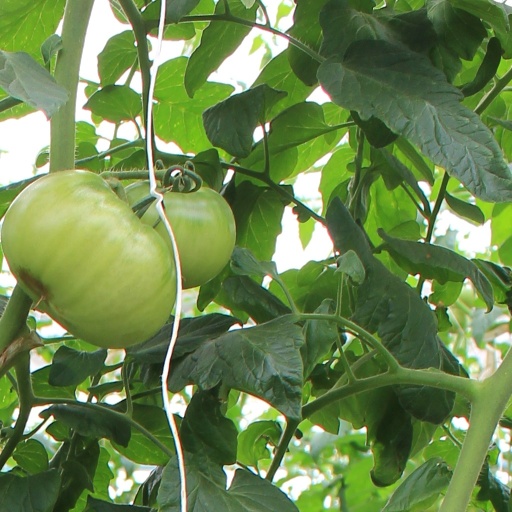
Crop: tomato